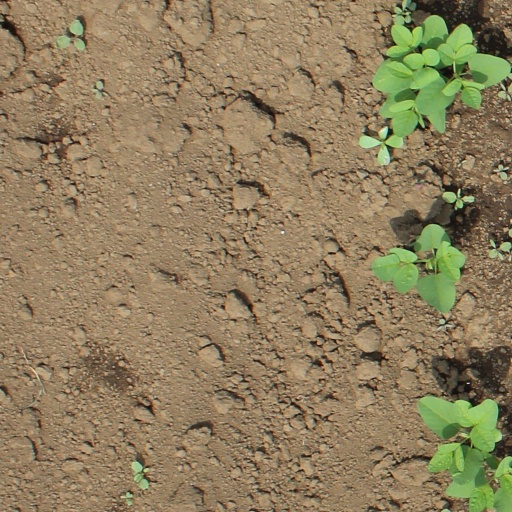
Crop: soybean